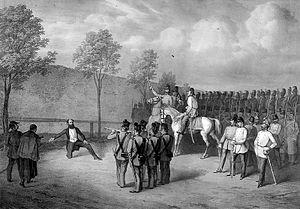
Le comte Lajos Batthyány, né le 10 février 1807 à Pozsony et mort le 6 octobre 1849 à Pest, est un homme d'État. Il fut le premier chef de gouvernement hongrois.
Le Nouveau Bâtiment était une place forte située à Pest, occupant une fonction pénitentiaire. Mis en chantier en 1786 et démantelé en 1897, il était surnommé la Bastille hongroise. On trouve sur son ancienne emprise au sol l'actuelle Szabadság tér.